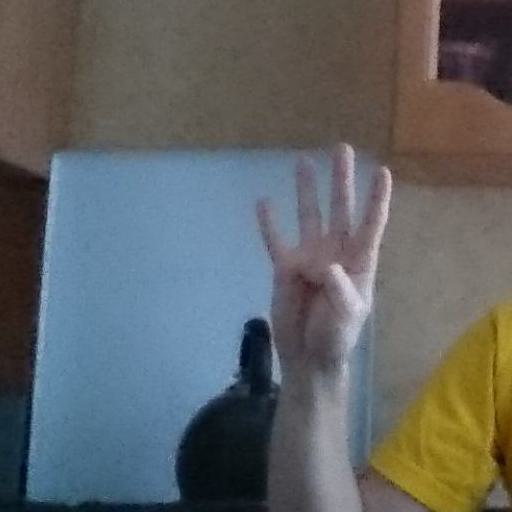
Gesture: four